Glacier Peak Wilderness

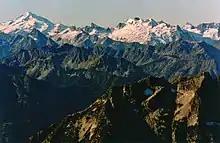
Glacier Peak Wilderness

No roads approach Glacier Peak, and many miles of hiking through extremely rough terrain are required to reach its base. Normally, hikers can reach the volcano from the west via the White Chuck River Valley, or the Suiattle River Valley; from the east, it may be approached from the western tip of Lake Chelan or the White River or Chiwawa River valleys.